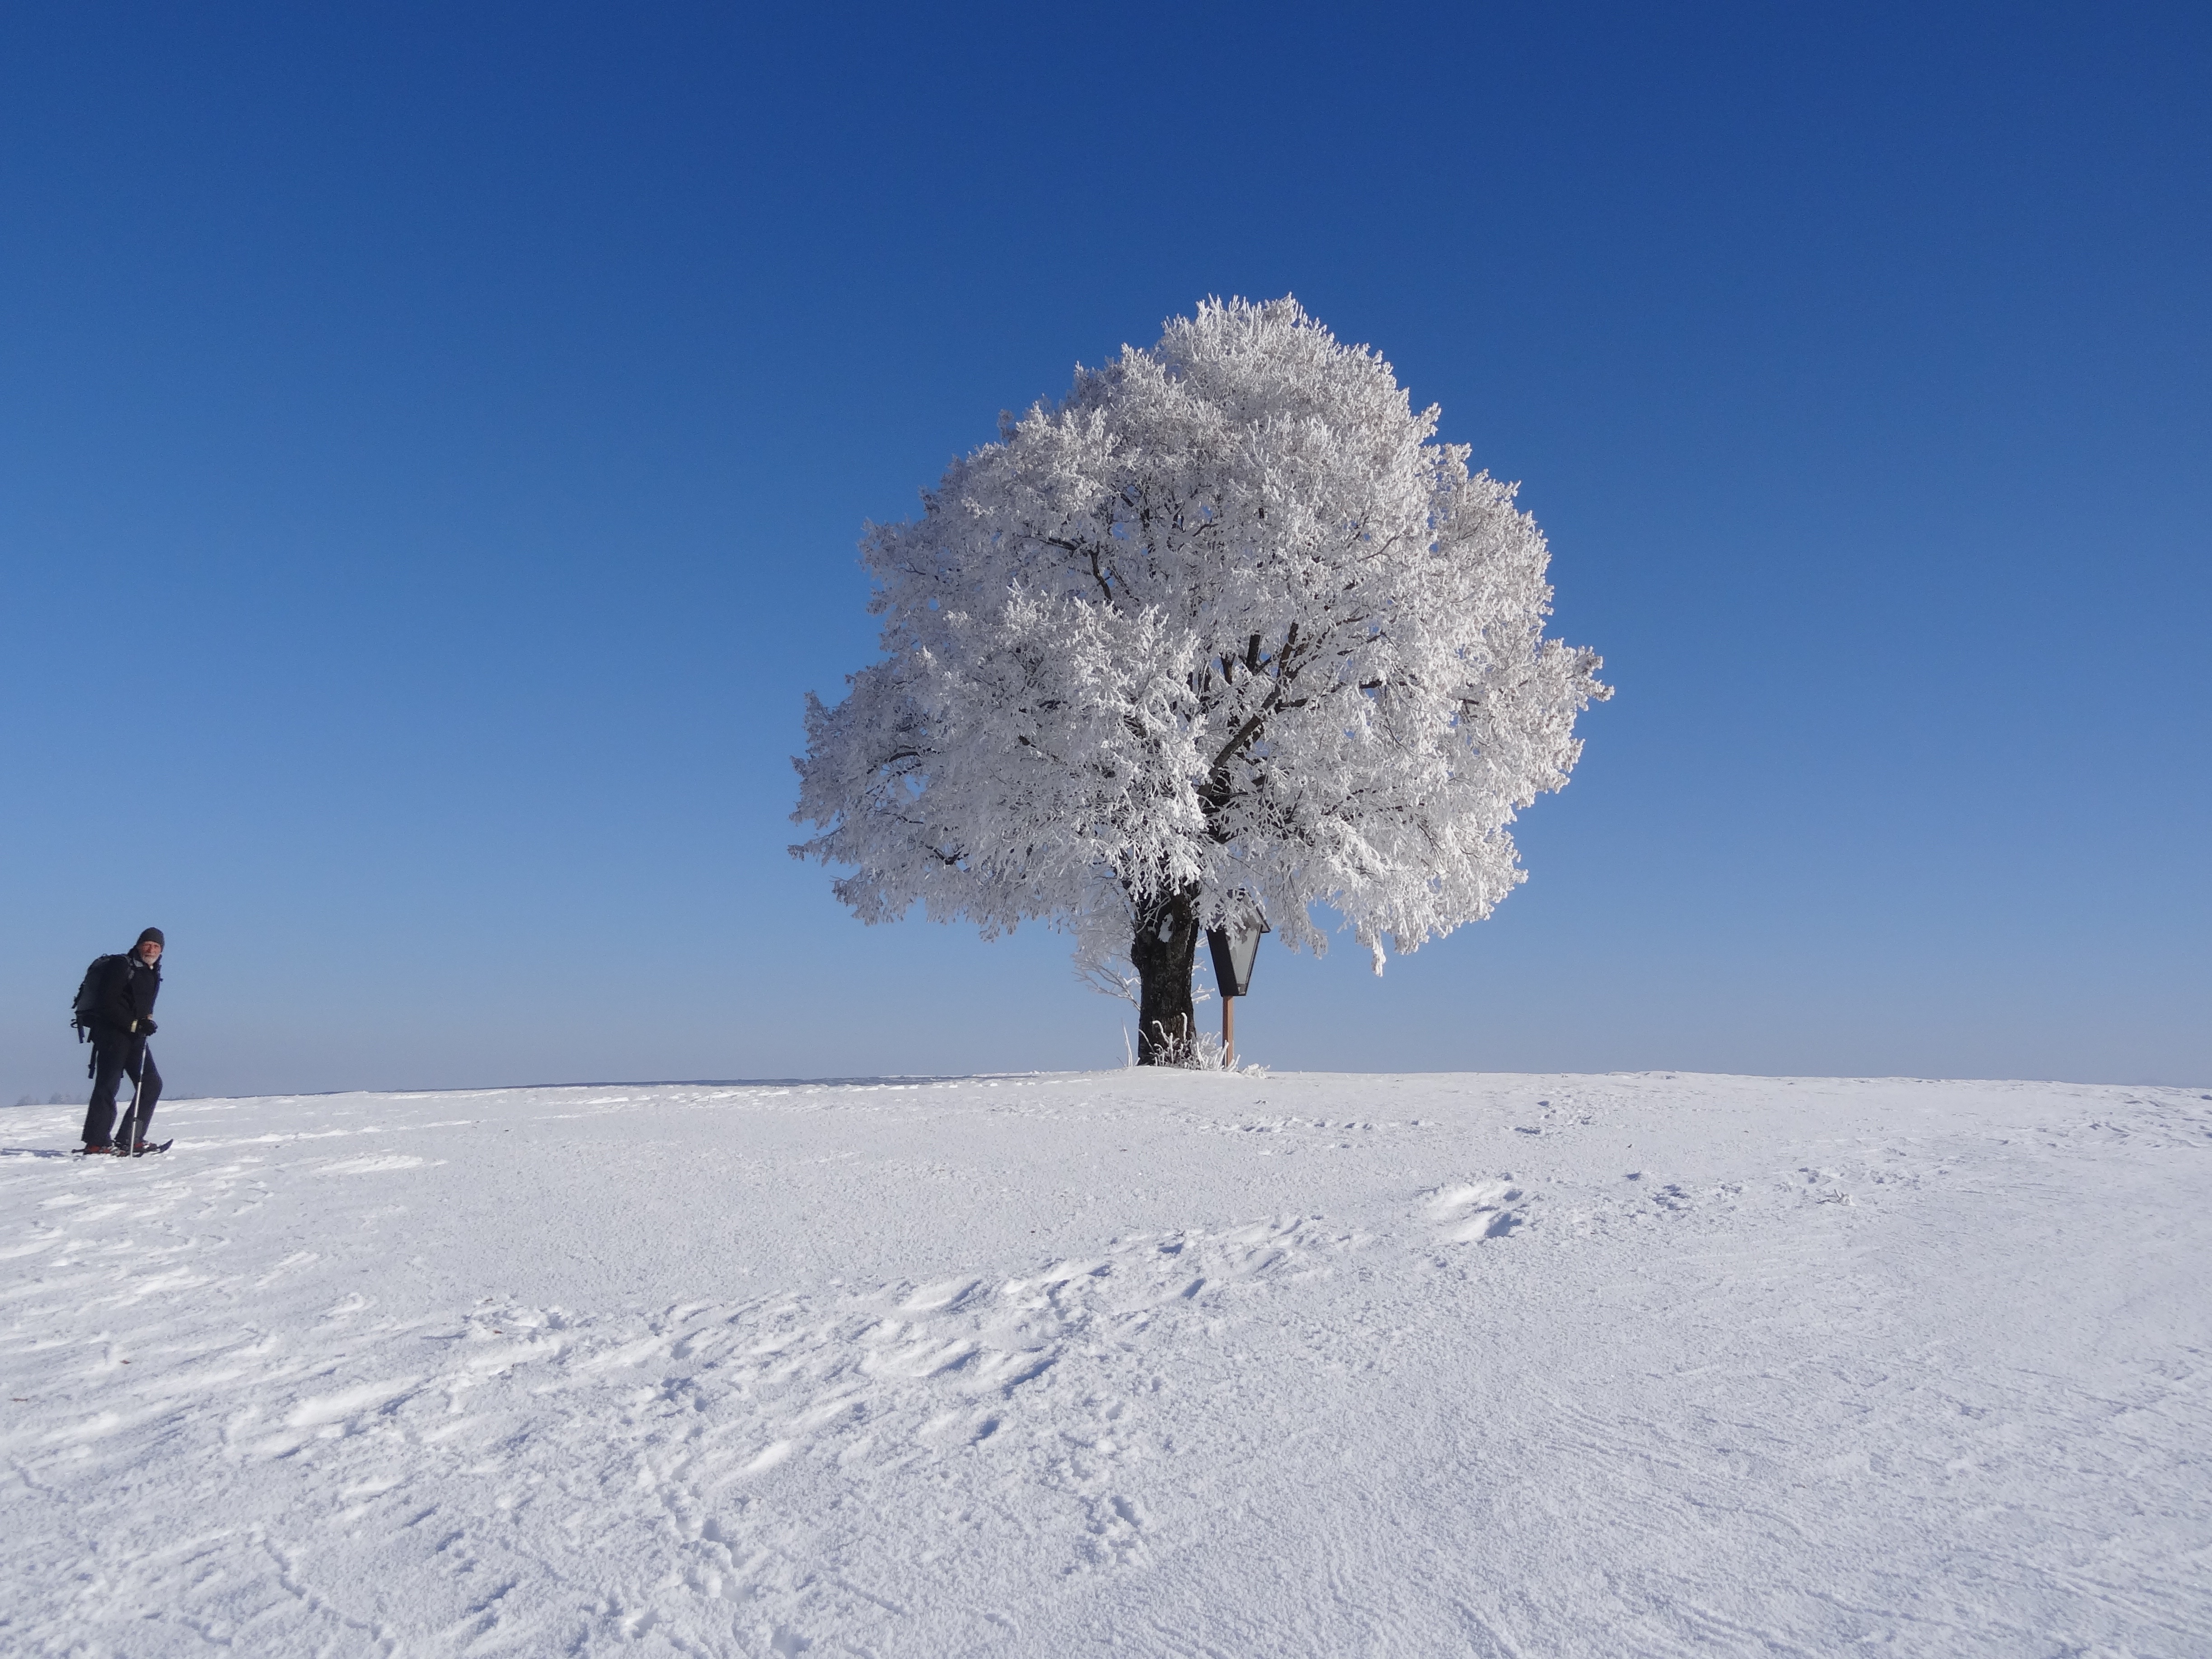
tree, mountain, snow, cold, winter, frost, mountain range, ripe, weather, arctic, season, footwear, plateau, wintry, piste, freezing, ski touring